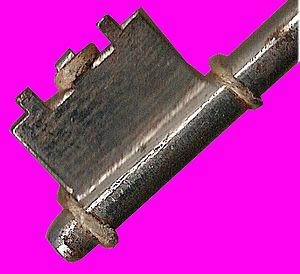
Panneton d'une clé
Le panneton est la partie d'une clé qui permet de déverrouiller la serrure en y insérant le clé et en la tournant.